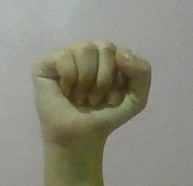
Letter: saad